Ana Pastor (journalist)

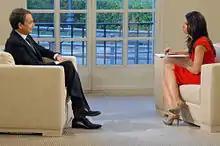
Interview with José Luis Rodríguez Zapatero in January 2011.

Ana Pastor worked at TVE from 2006 to 2012 where she began by conducting the discussion programme "59 Segundos". She considers herself a moderate person by allowing interviewees have their say.